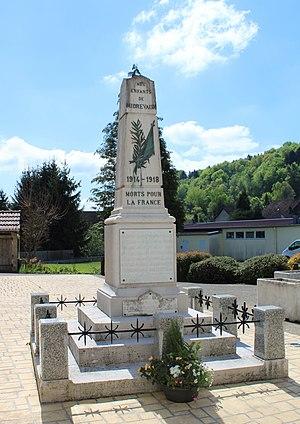
Le monument aux morts
Midrevaux est une commune française située dans le département des Vosges en région Grand Est.